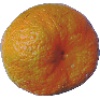
Label: Mandarine 1